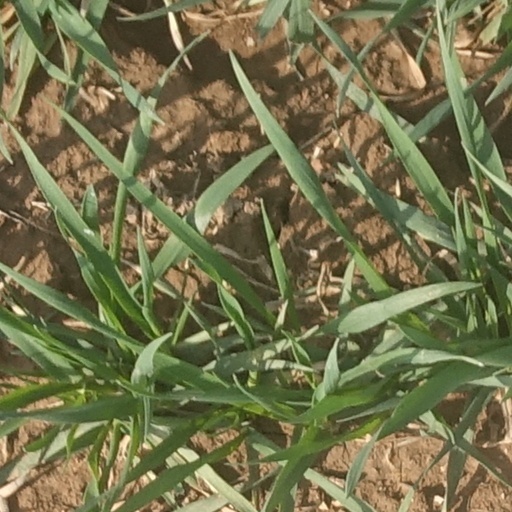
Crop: wheat